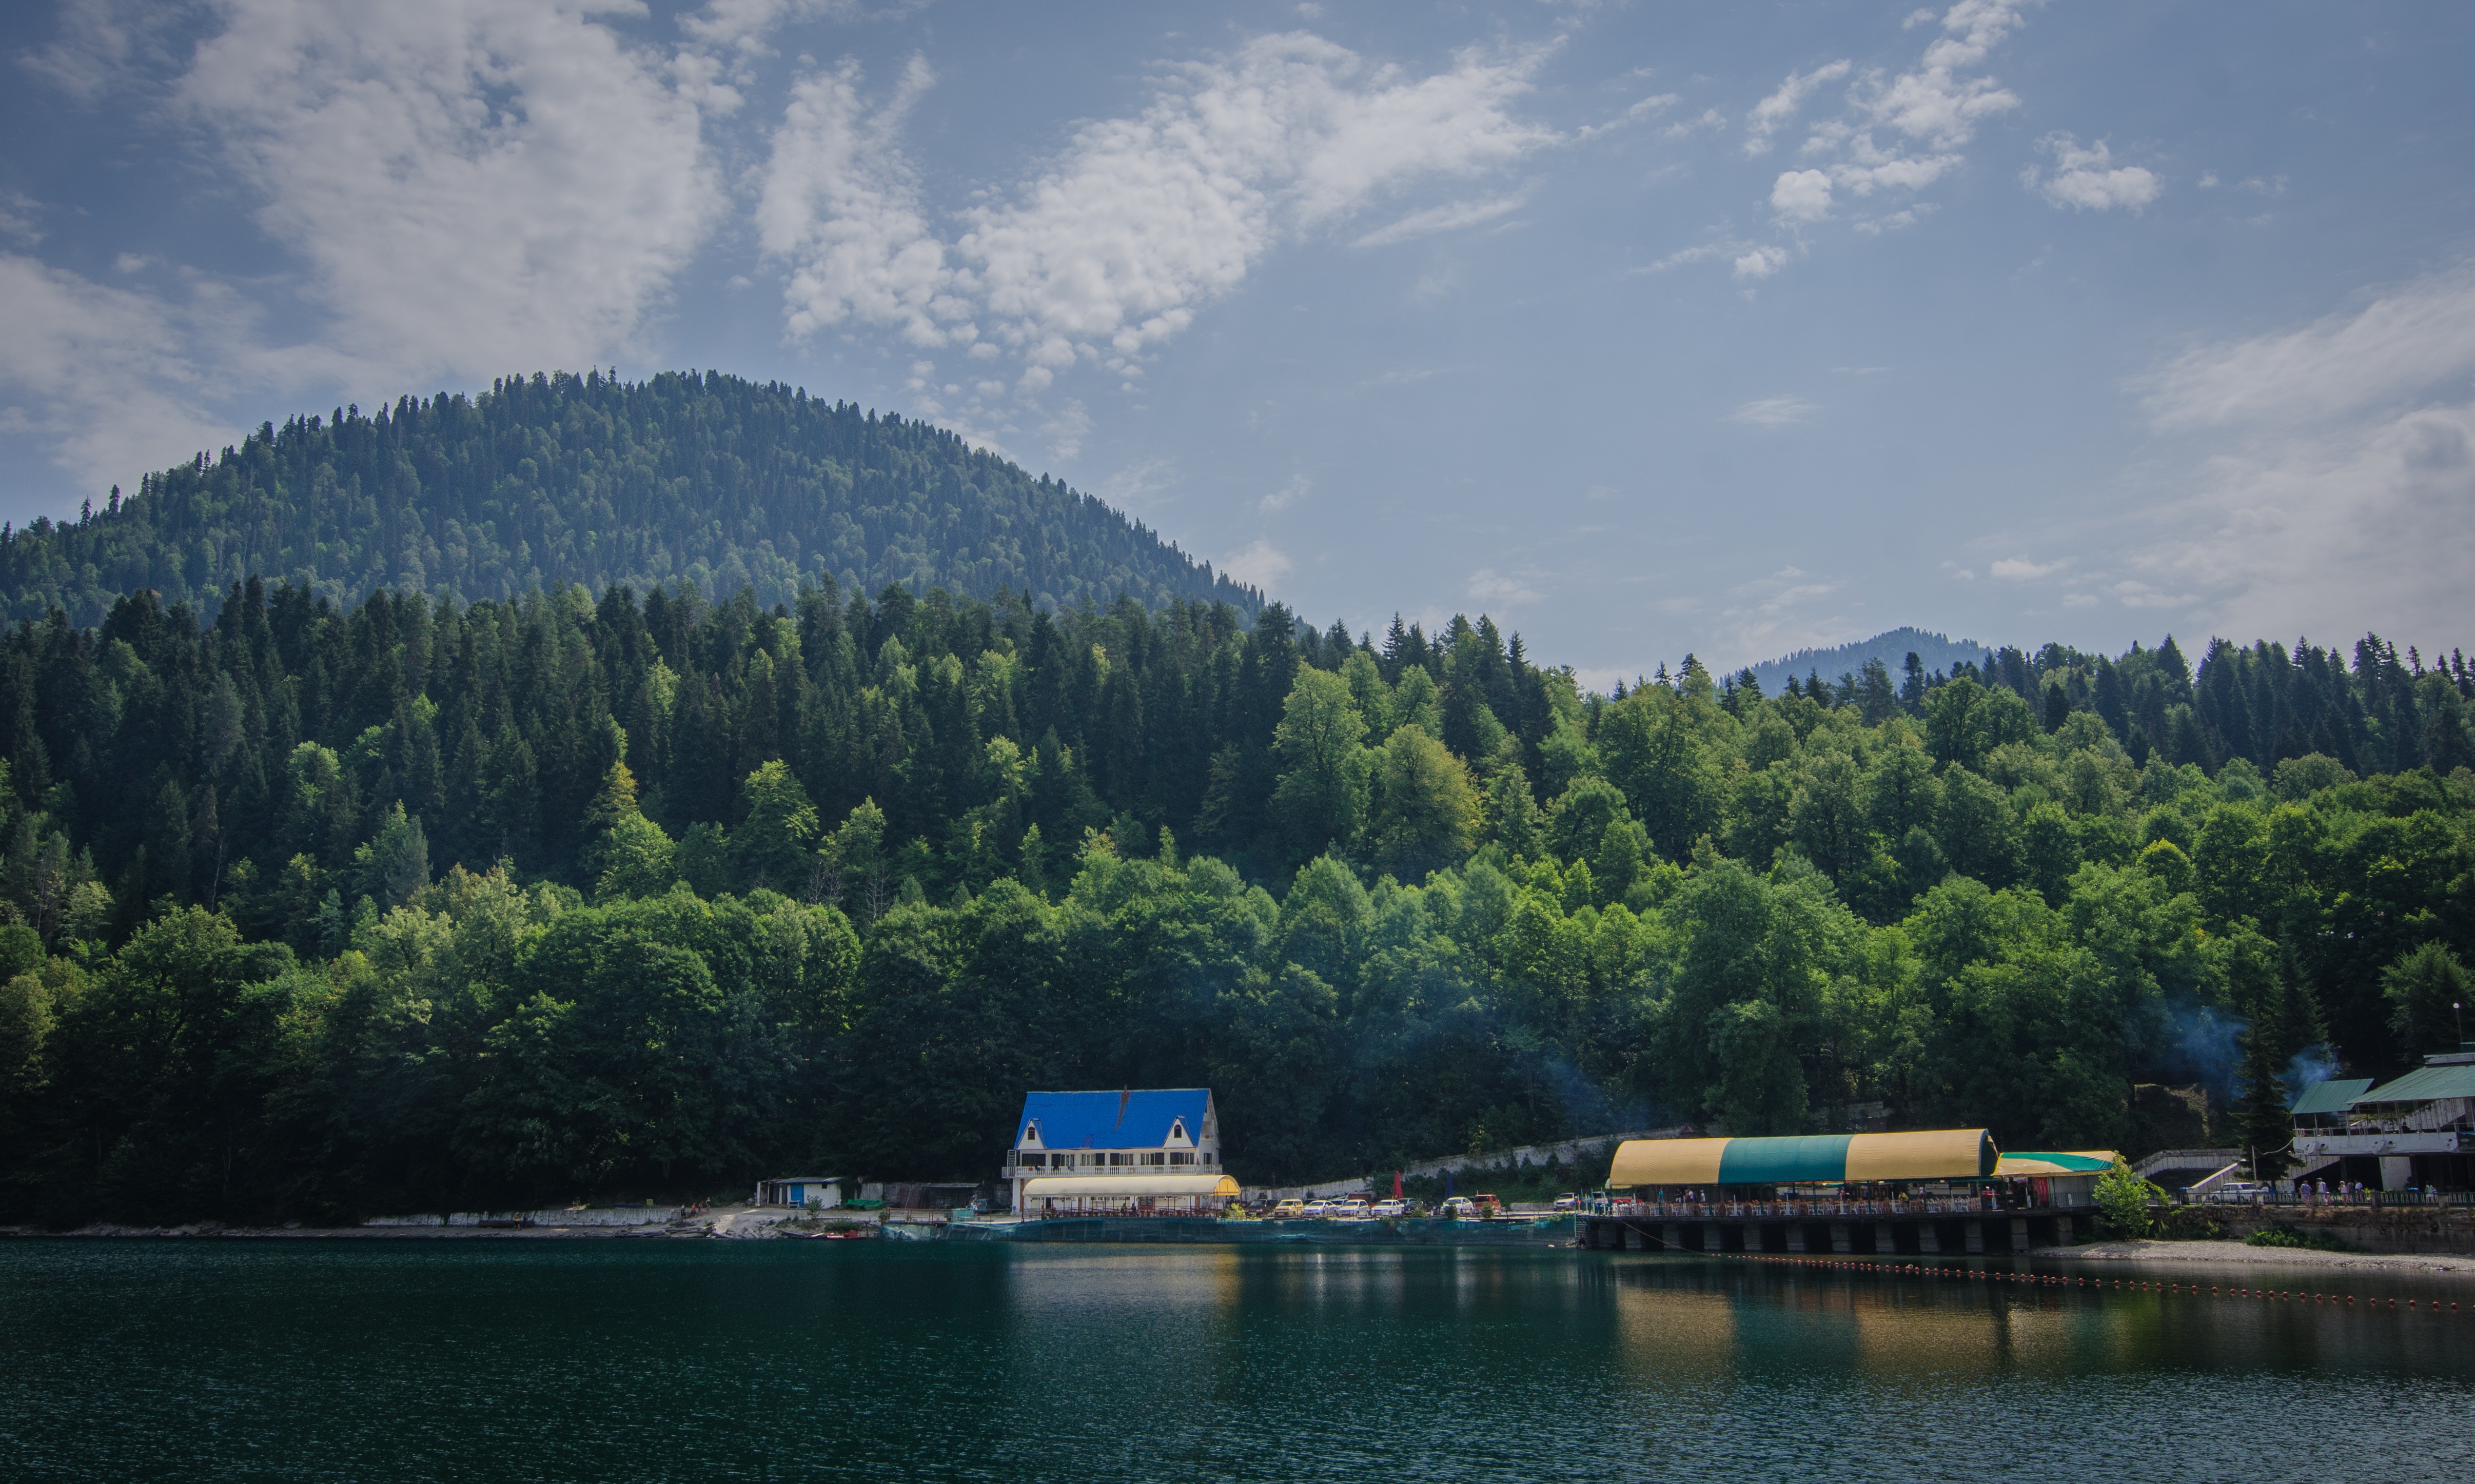
tree, nature, forest, wilderness, mountain, lake, river, mountain range, reflection, vehicle, fjord, reservoir, loch, landform